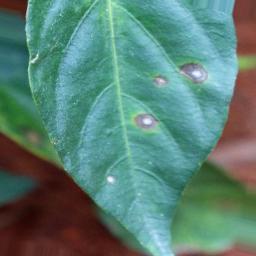
Label: cercospora